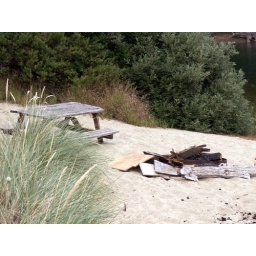
The picnic table by the lake